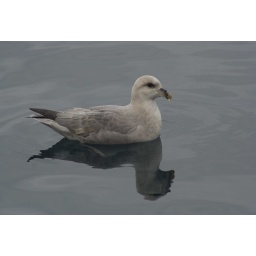
Northern Fulmar. One of hundreds that were swimming around our boat curiously when we were taking water samples. Isfjorden, Svalbard